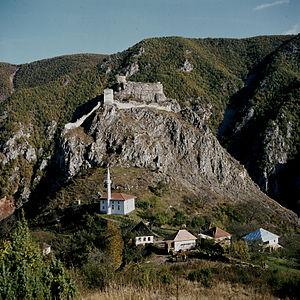
Le monastère de Mileševa est un monastère orthodoxe serbe situé sur le territoire du village de Mileševo, près de Prijepolje, au sud-ouest de la Serbie. Il dépend de l'éparchie de Mileševa, dont il est le siège, et est inscrit sur la liste des monuments culturels d'importance exceptionnelle du pays.
Mileševo est un village de Serbie situé dans la municipalité de Prijepolje, district de Zlatibor. Au recensement de 2011, il comptait 82 habitants.
La forteresse de Mileševac, encore appelée forteresse d'Hisardžik, est une forteresse de Serbie située sur une hauteur qui domine la rivière Mileševka et le monastère de Mileševa, à 7 km à l'est de Prijepolje. Elle se trouve à Hisardžik, dans la municipalité de Prijepolje et dans le district de Zlatibor. Elle est inscrite sur la liste des monuments culturels protégés de la République de Serbie.